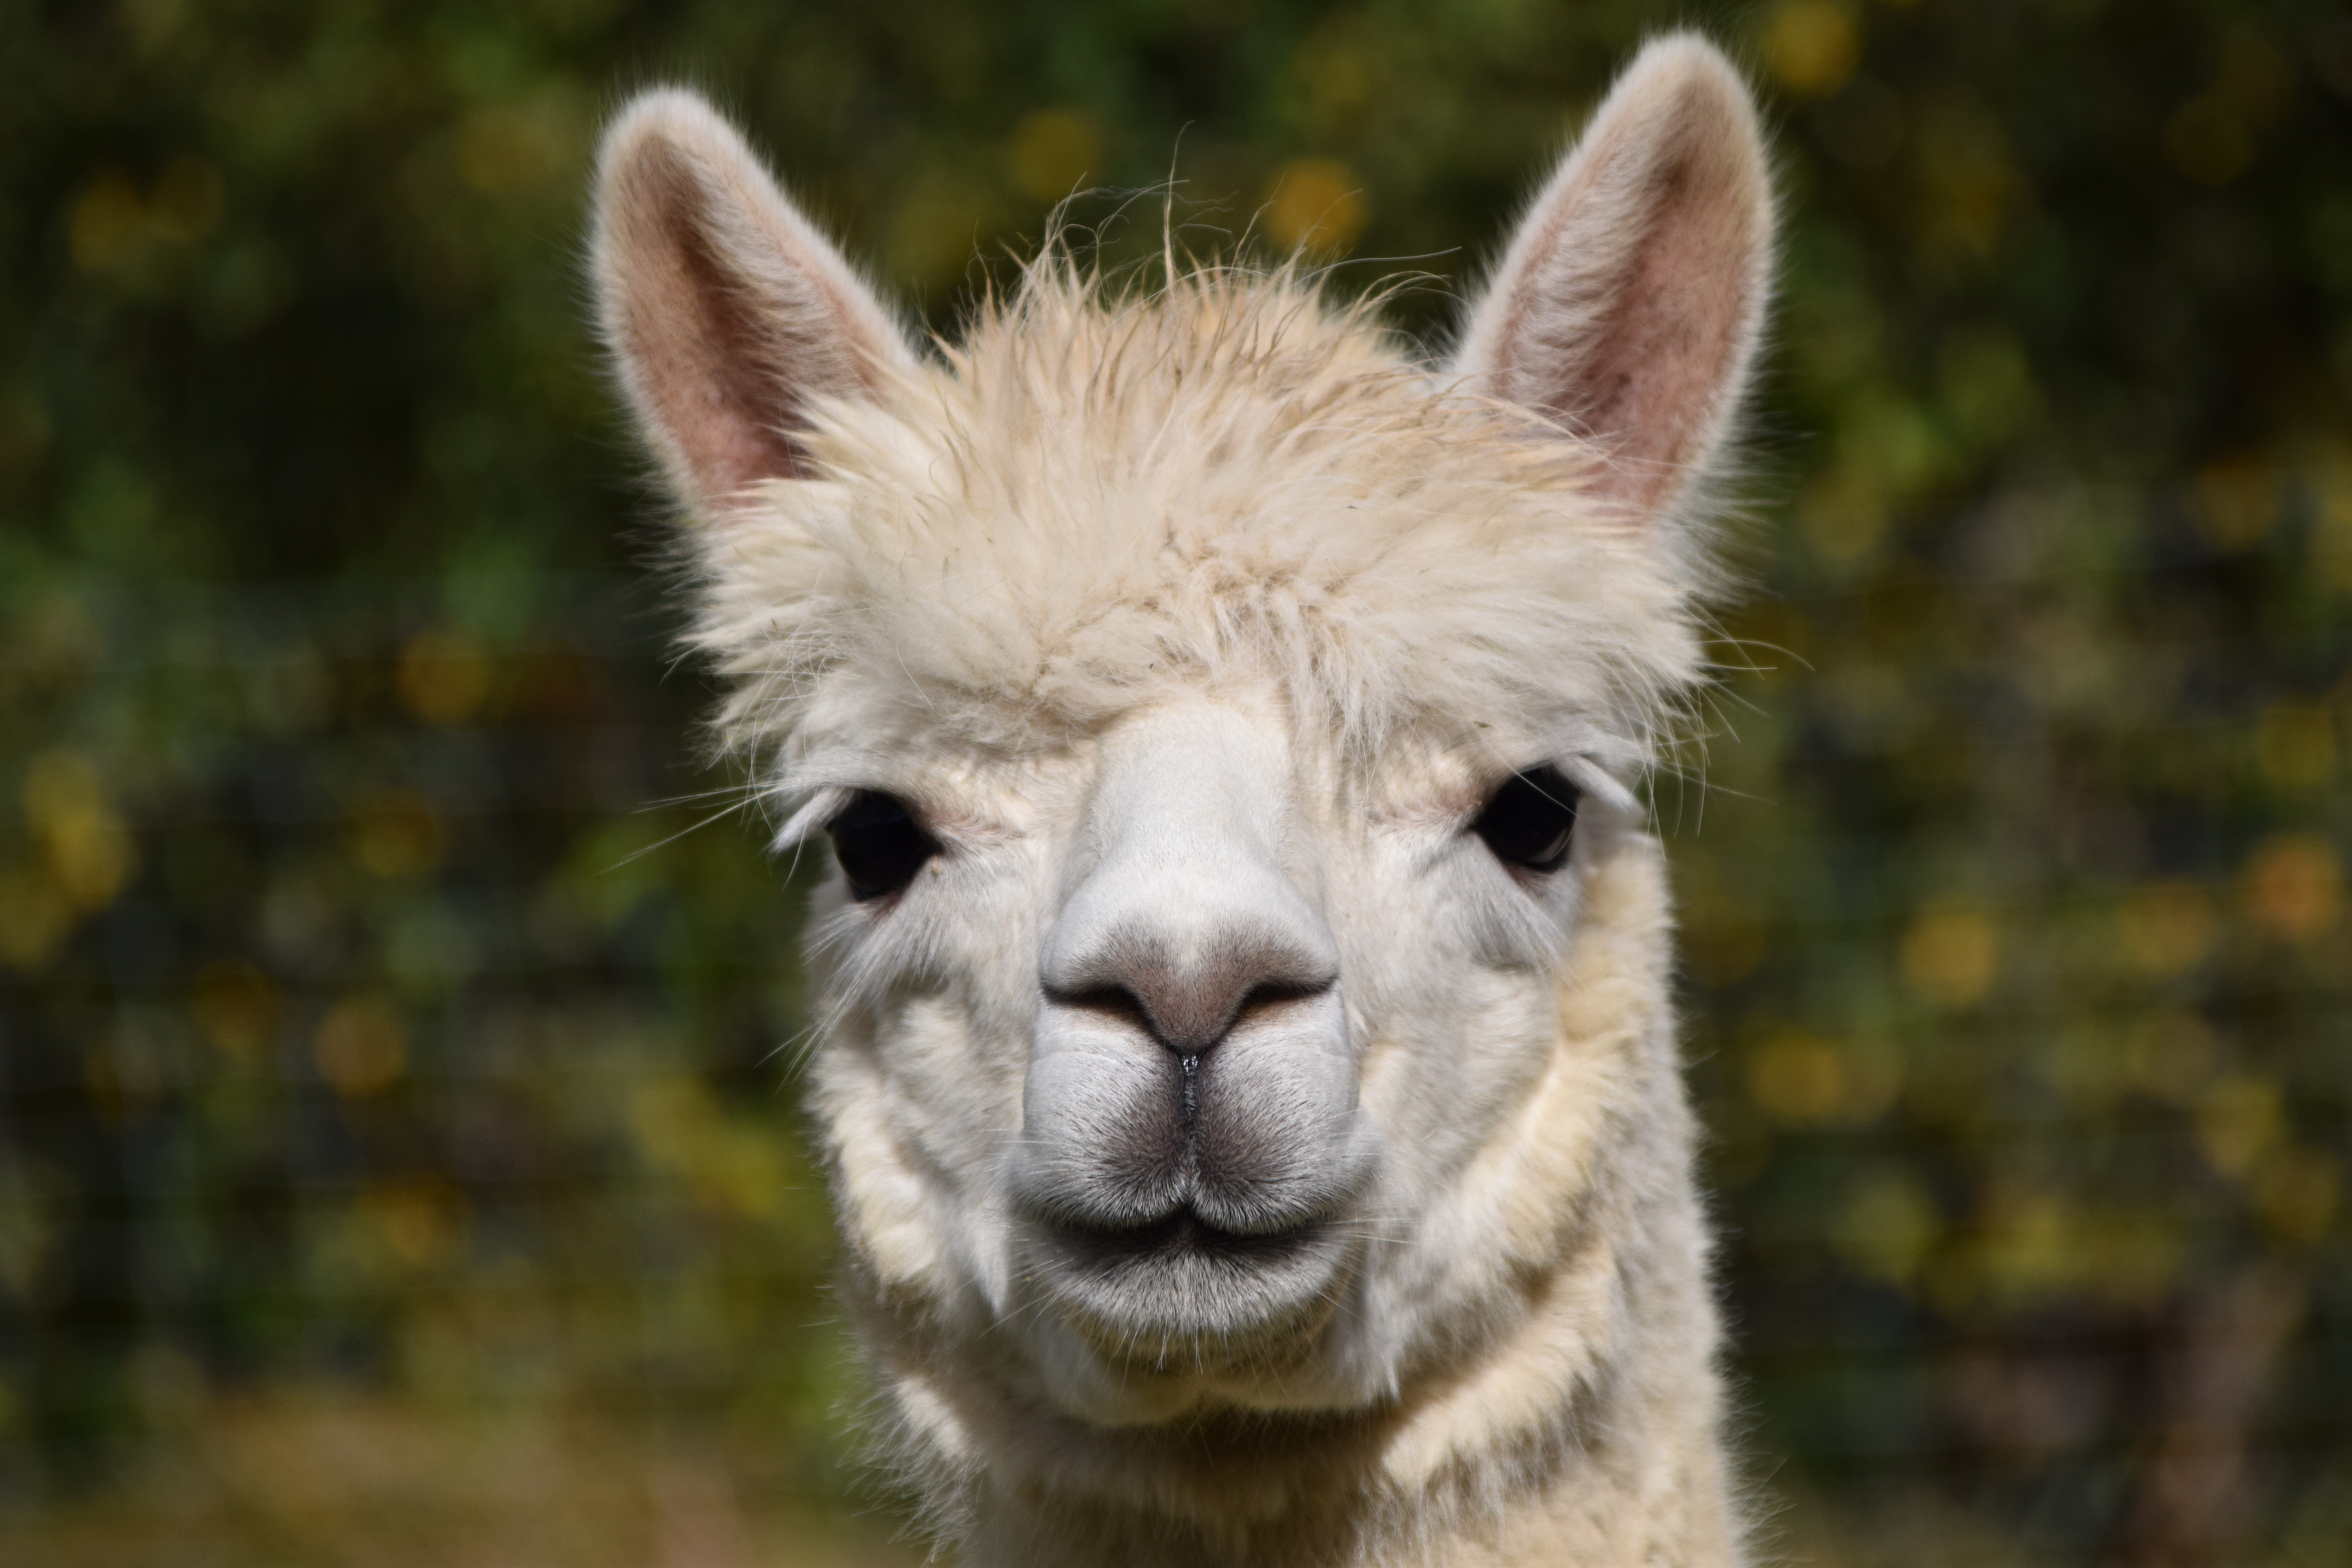
nature, white, sweet, animal, cute, fur, portrait, fluffy, mammal, fauna, llama, alpaca, face, furry, head, vertebrate, attention, animal world, wildlife photography, animal portrait, camel like mammal